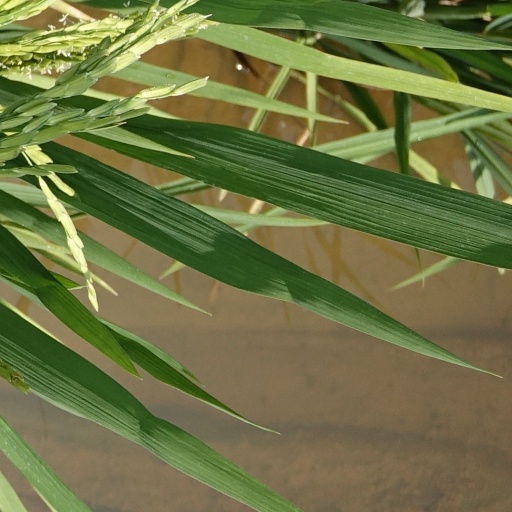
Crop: rice